La Cienega Boulevard

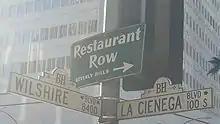
Sign at the corner of Wilshire and La Cienega

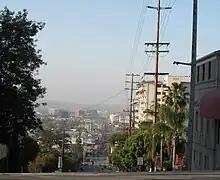
Looking south down La Cienega from the intersection with Sunset Blvd

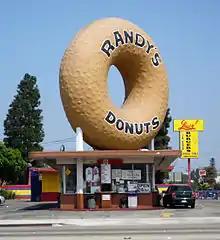
The big Randy's Donuts shop is at the corner of La Cienega and Manchester Blvd in Inglewood

La Cienega in Beverly Hills, north of Wilshire Boulevard, is known as Restaurant Row because it features many upscale restaurants. From Wilshire in Beverly Hills traveling north the best known establishments include Benihana, The Stinking Rose, Darioush, the original Lawry's the Prime Rib, Hakobe, Tokyo Table - Tokyo City Cuisine, Matsuhisa, Fogo de Chão, Gyu-Kaku, Woo Lae Oak, The Bazaar by José Andrés, and Morton's.